Transition metal dichalcogenide monolayers

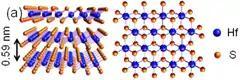
structure

Hafnium disulfide has a layered structure with strong covalent bonding between the Hf and S atoms in a layer and weak van der Waals forces between layers. The compound has type structure and is an indirect band gap semiconducting material. The interlayer spacing between the layers is 0.56 nm, which is small compared to group VIB TMDs like , making it difficult to cleave its atomic layers. However, recently its crystals with large interlayer spacing has grown using a chemical vapor transport route. These crystals exfoliate in solvents like N-Cyclohexyl-2-pyrrolidone (CHP) in a time of just some minutes resulting in a high-yield production of its few-layers resulting in increase of its indirect bandgap from 0.9 eV to 1.3 eV. As an application in electronics, its field-effect transistors has been realised using its few layers as a conducting channel material offering a high current modulation ratio larger than 10000 at room temperature. Therefore, group IVB TMDs also holds potential applications in the field of opto-electronics.